Partition of Bengal (1905)

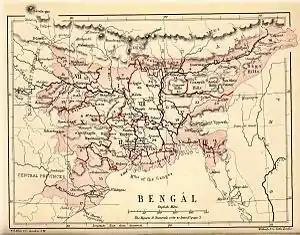
Map showing the modern day nation of Bangladesh and Indian states of Bihar, Jharkhand, Orissa, Assam, Meghalaya, Arunachal Pradesh and parts of Nagaland and Manipur within the Province before division into Bihar and Orissa, Eastern Bengal and Assam and West Bengal.

The Partition of Bengal in 1905, also known as the First Partition of Bengal, was a territorial reorganization of the Bengal Presidency implemented by the authorities of the British Raj. The reorganization separated the largely Muslim eastern areas from the largely Hindu western areas. Announced on 16 October 1905 by Lord Curzon, then Viceroy of India, and implemented West Bengal for Hindus and East Bengal for Muslims, it was undone a mere six years later.